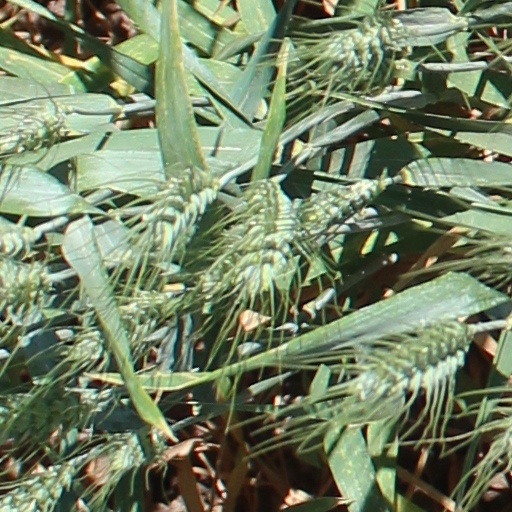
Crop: wheat